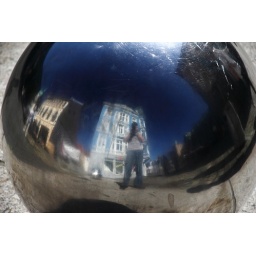
From left, the Bergen YMCA, the blue building, and myself, reflected in a shiny orb along the sidewalk.